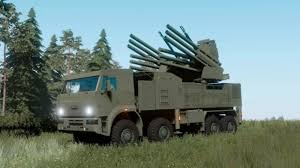
Label: Pantsir-S1